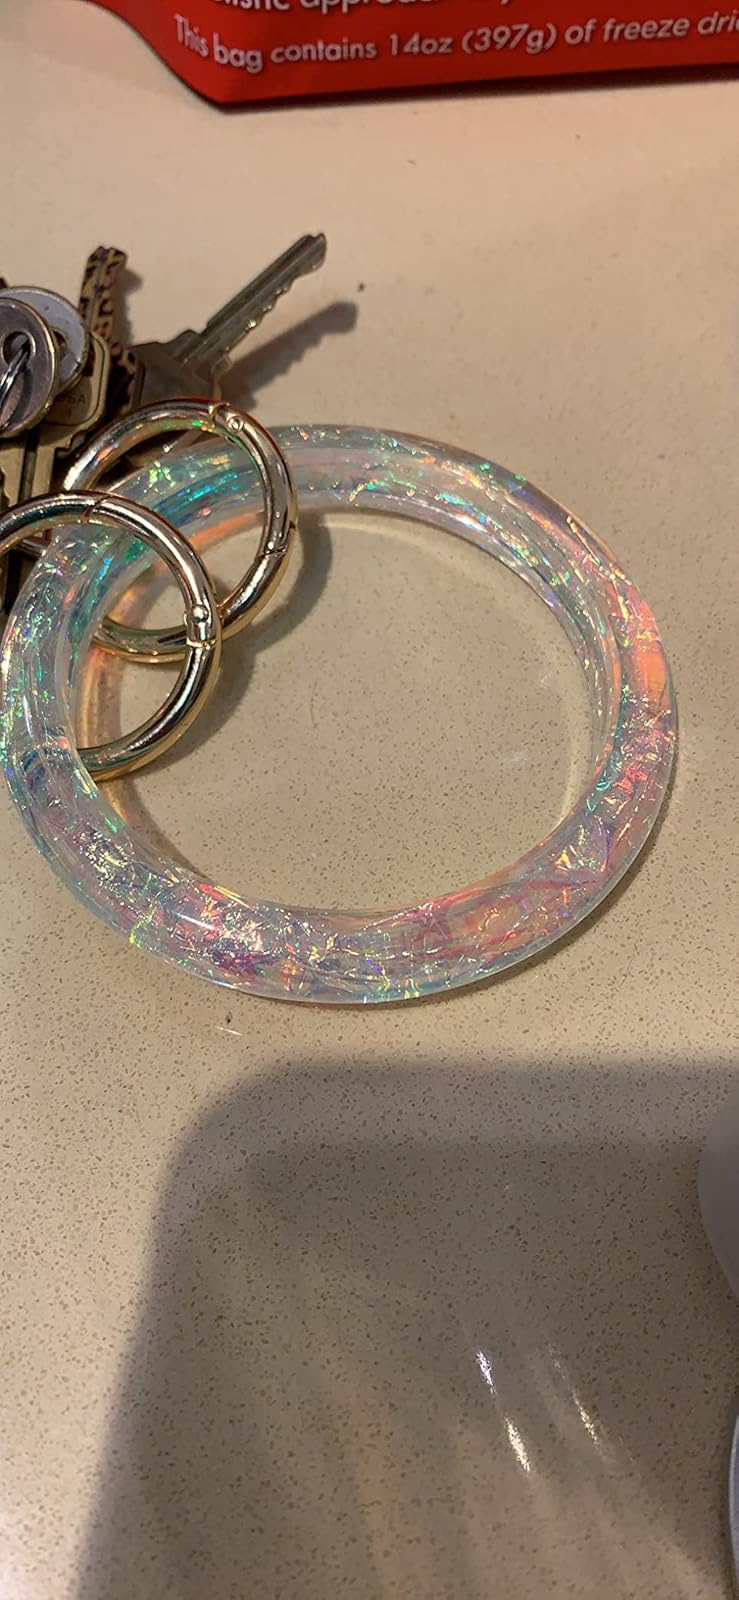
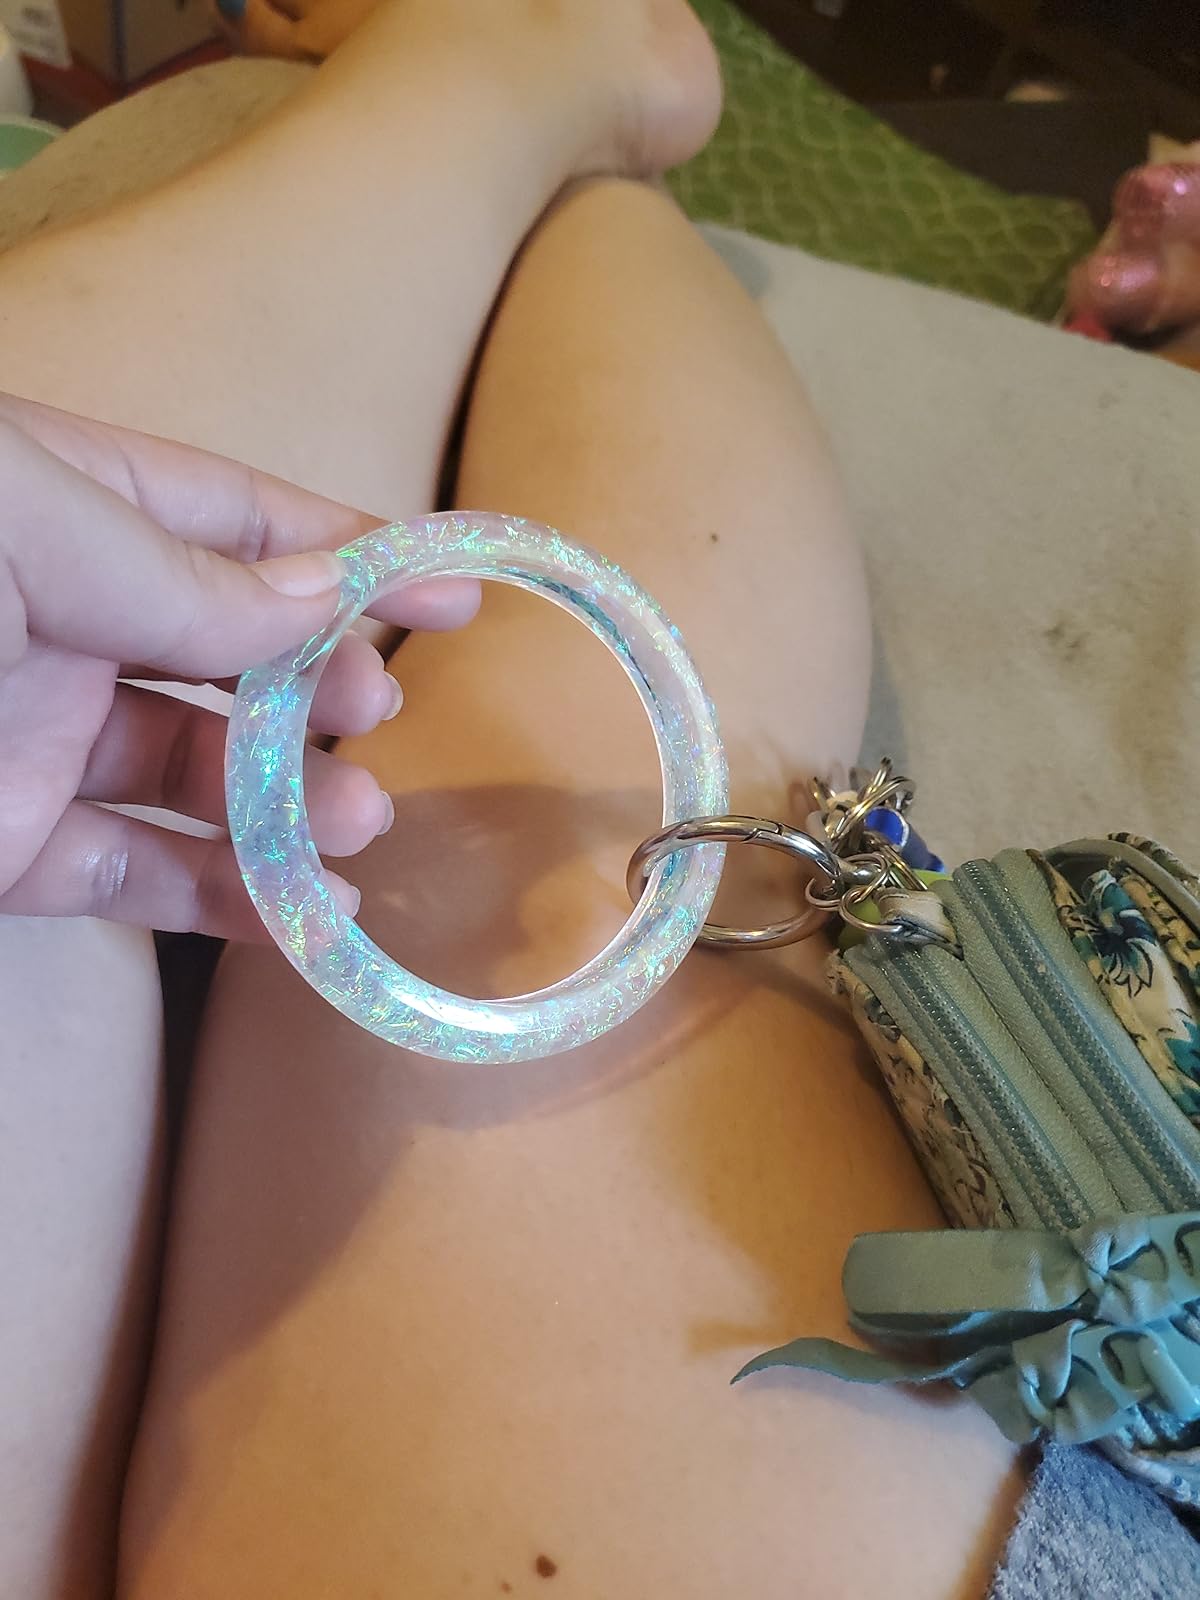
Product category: accessories_keychain
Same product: yes